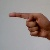
The image shows a hand gesture representing the letter 'G' in Indian Sign Language.